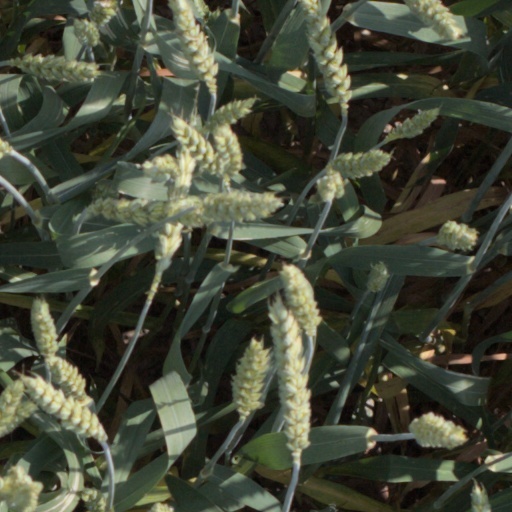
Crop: wheat